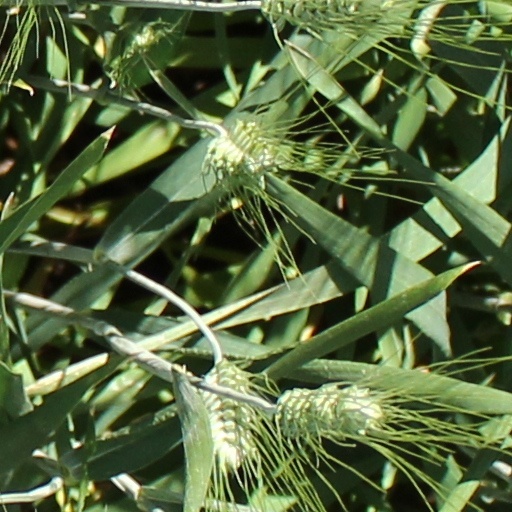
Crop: wheat